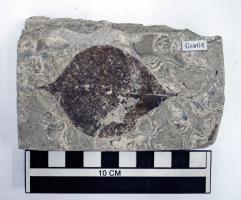
一个化石属于被子植物，其特征描述:叶倒卵形，基部窄圆形或钝楔形，顶端钝圆而突尖,叶柄粗壮，大形叶的叶柄直径可达4毫米。叶全缘，稀波状。